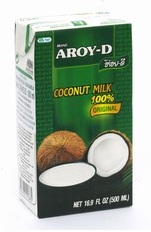
Waste category: cardboard